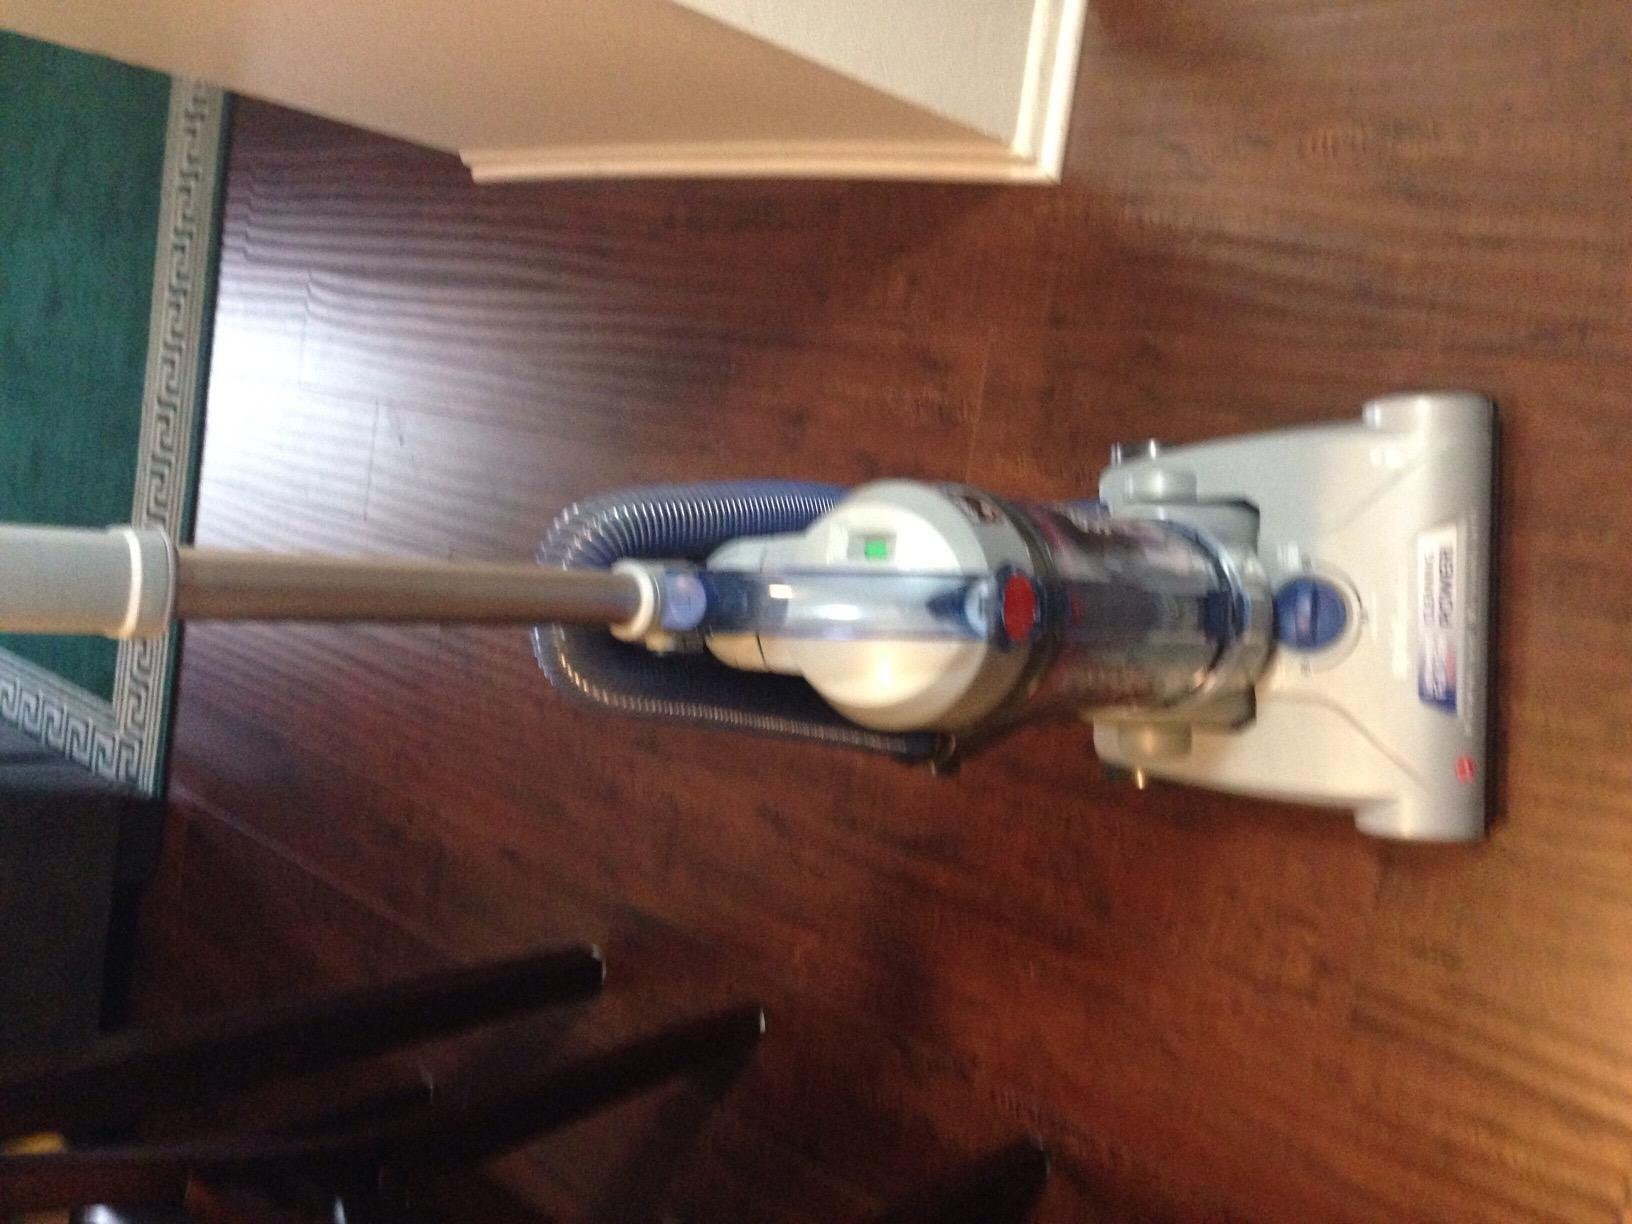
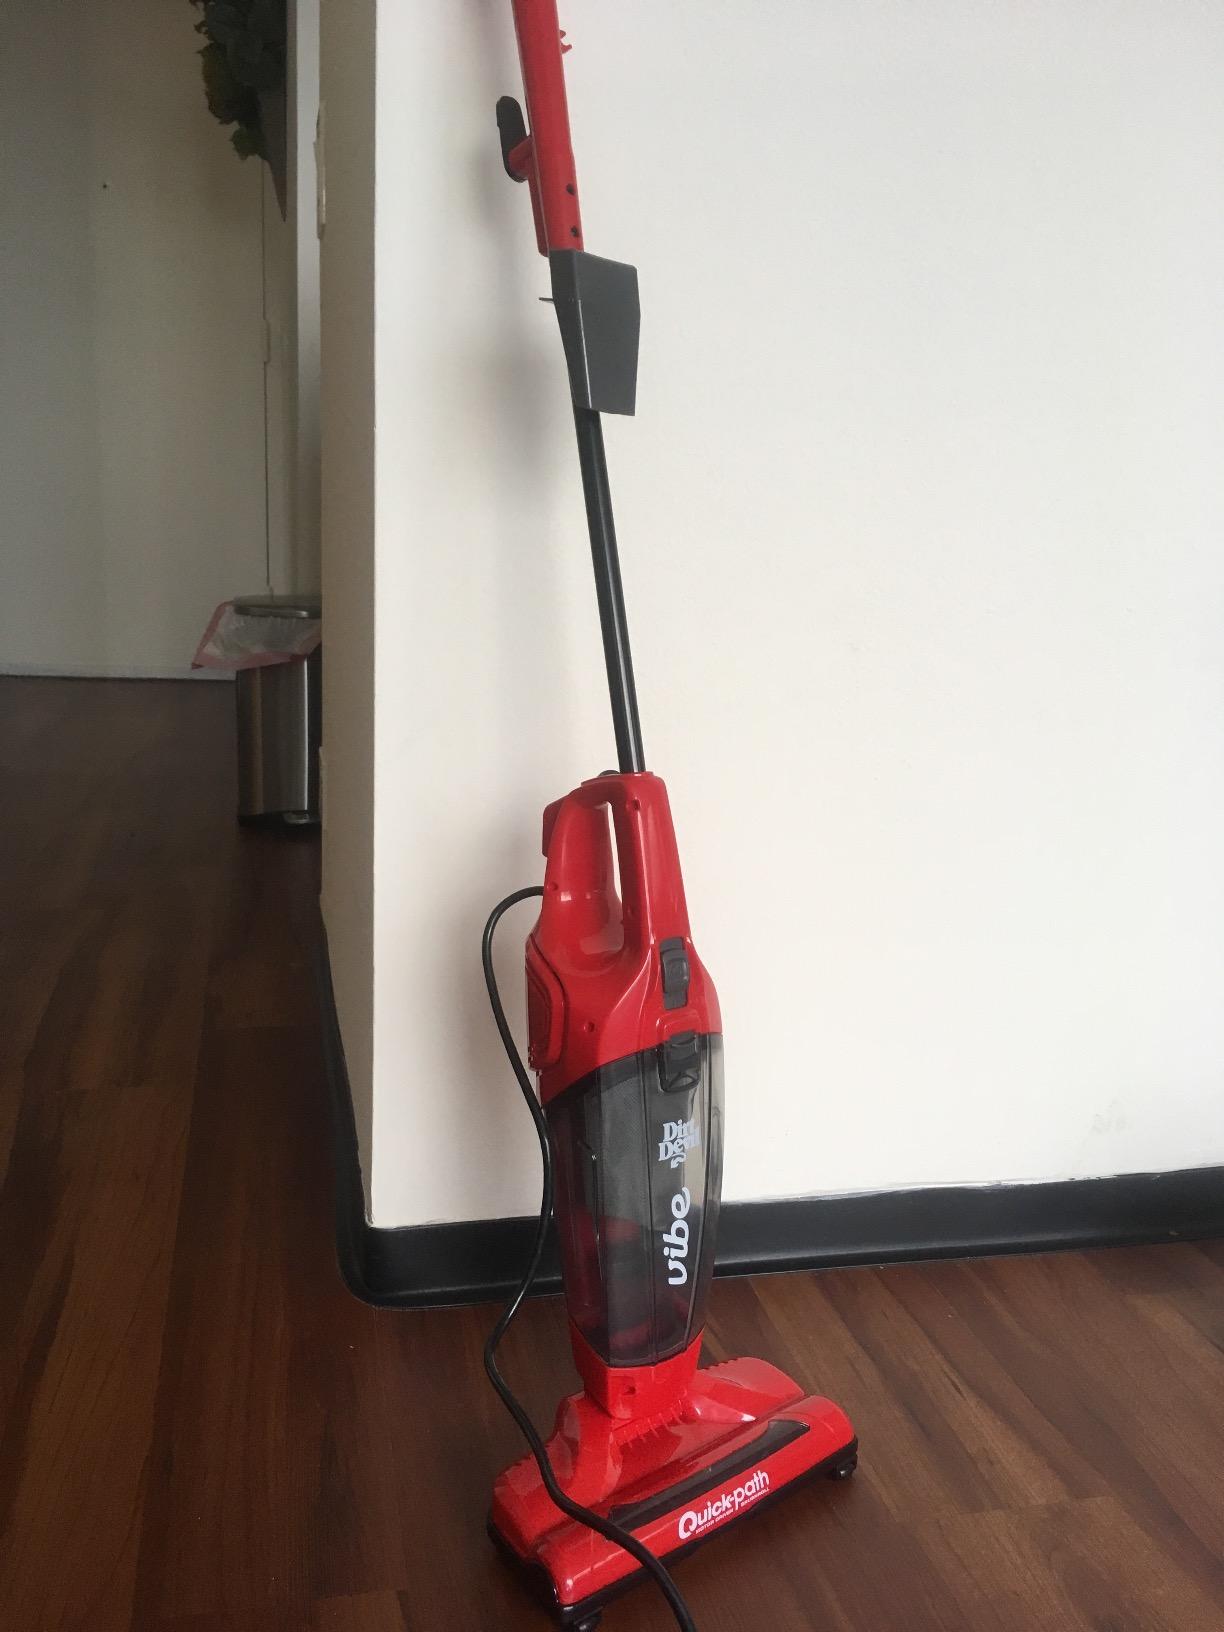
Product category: items_vacuum
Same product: no